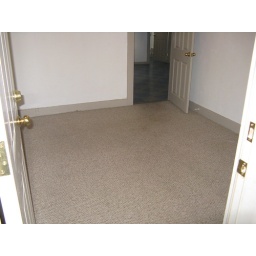
Master bedroom viewed from outside door in